Elizabeth Osborne

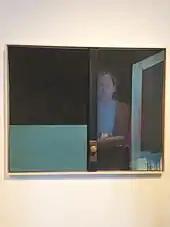
"Black Doorway I" (1966) by Osborne; it was exhibited as "Woman in Doorway" in early 1966. Photo taken at the Delaware Art Museum in 2017.

Osborne attended classes at the Pennsylvania Academy of the Fine Arts (PAFA), and graduated from the University of Pennsylvania in 1959 for her undergraduate studies. After graduation Osborne was awarded a Fulbright Scholarship and traveled to Paris to study art for a year.